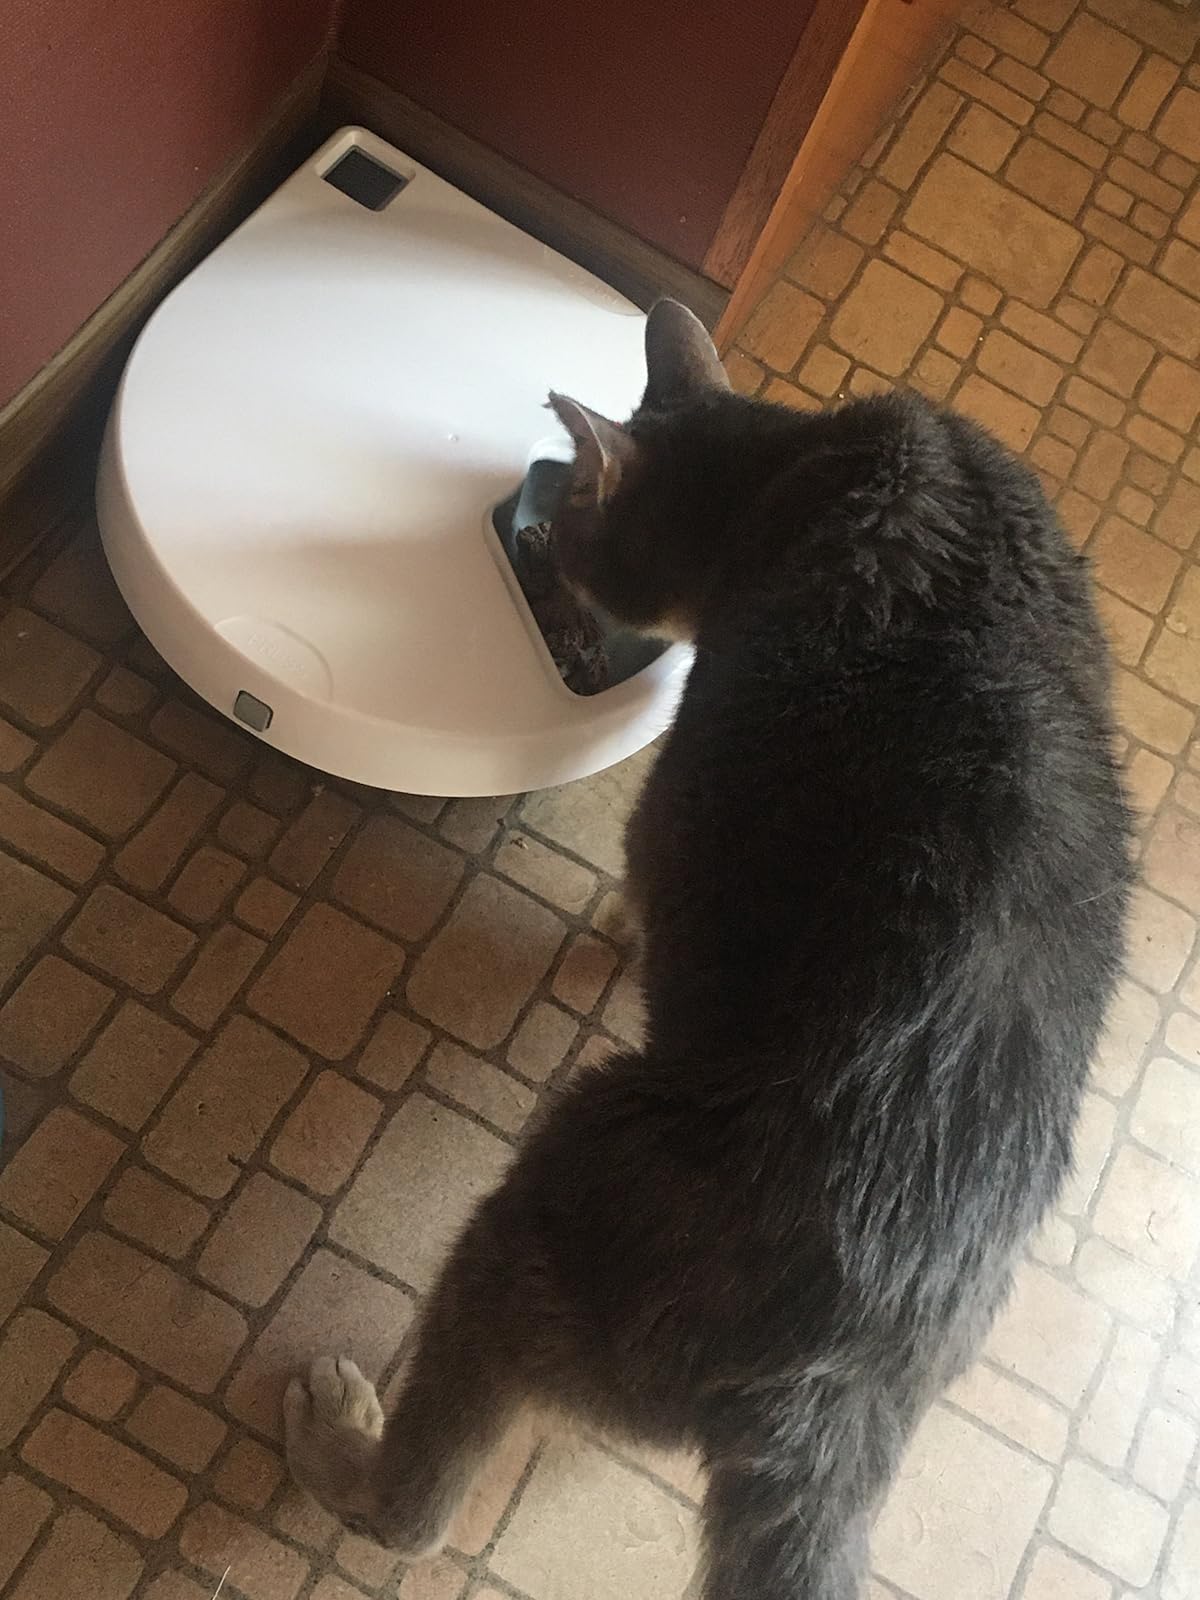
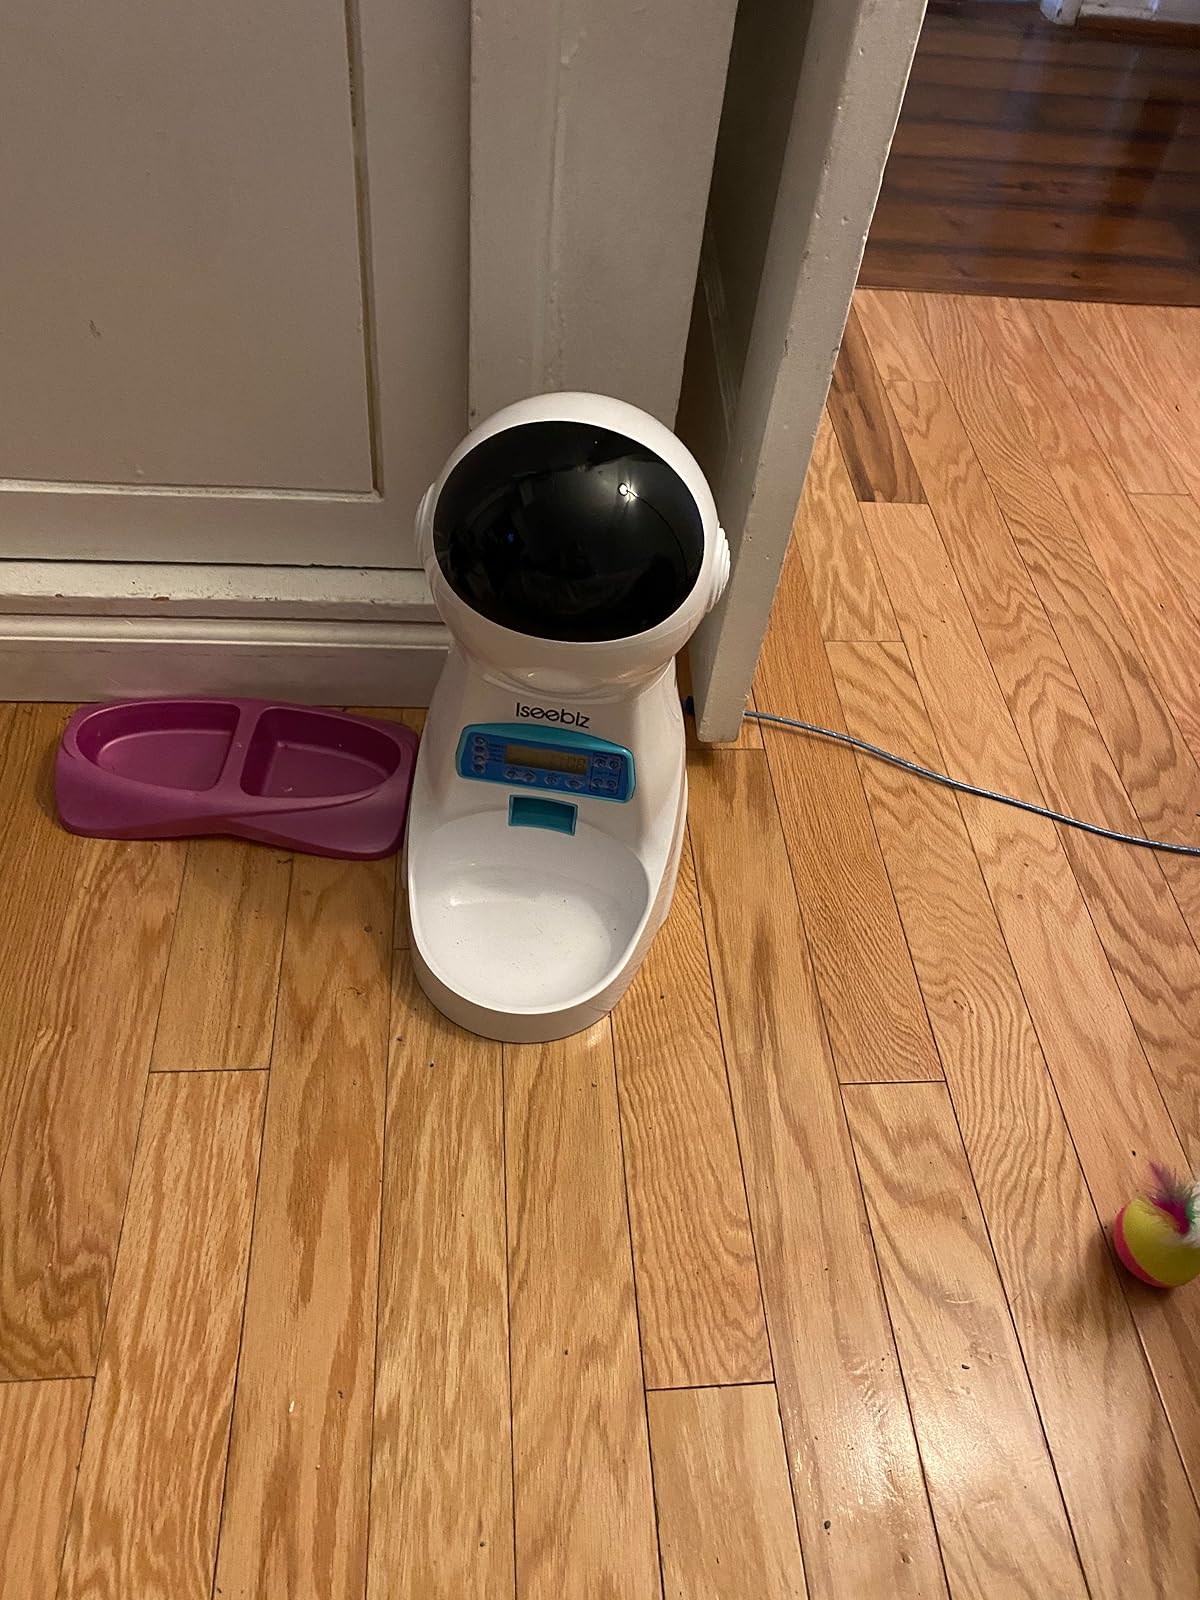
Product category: items_feeder
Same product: no